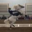
Label: horse